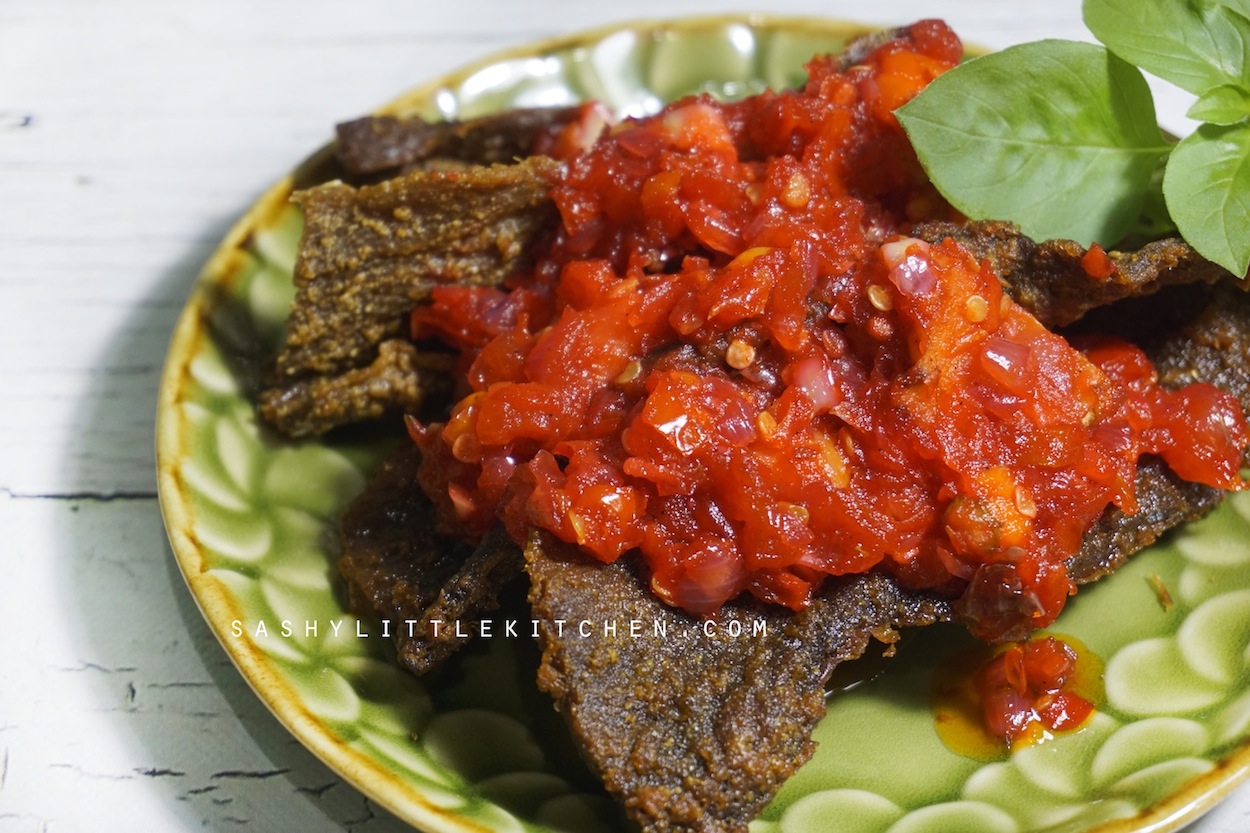
Label: dendeng_batokok